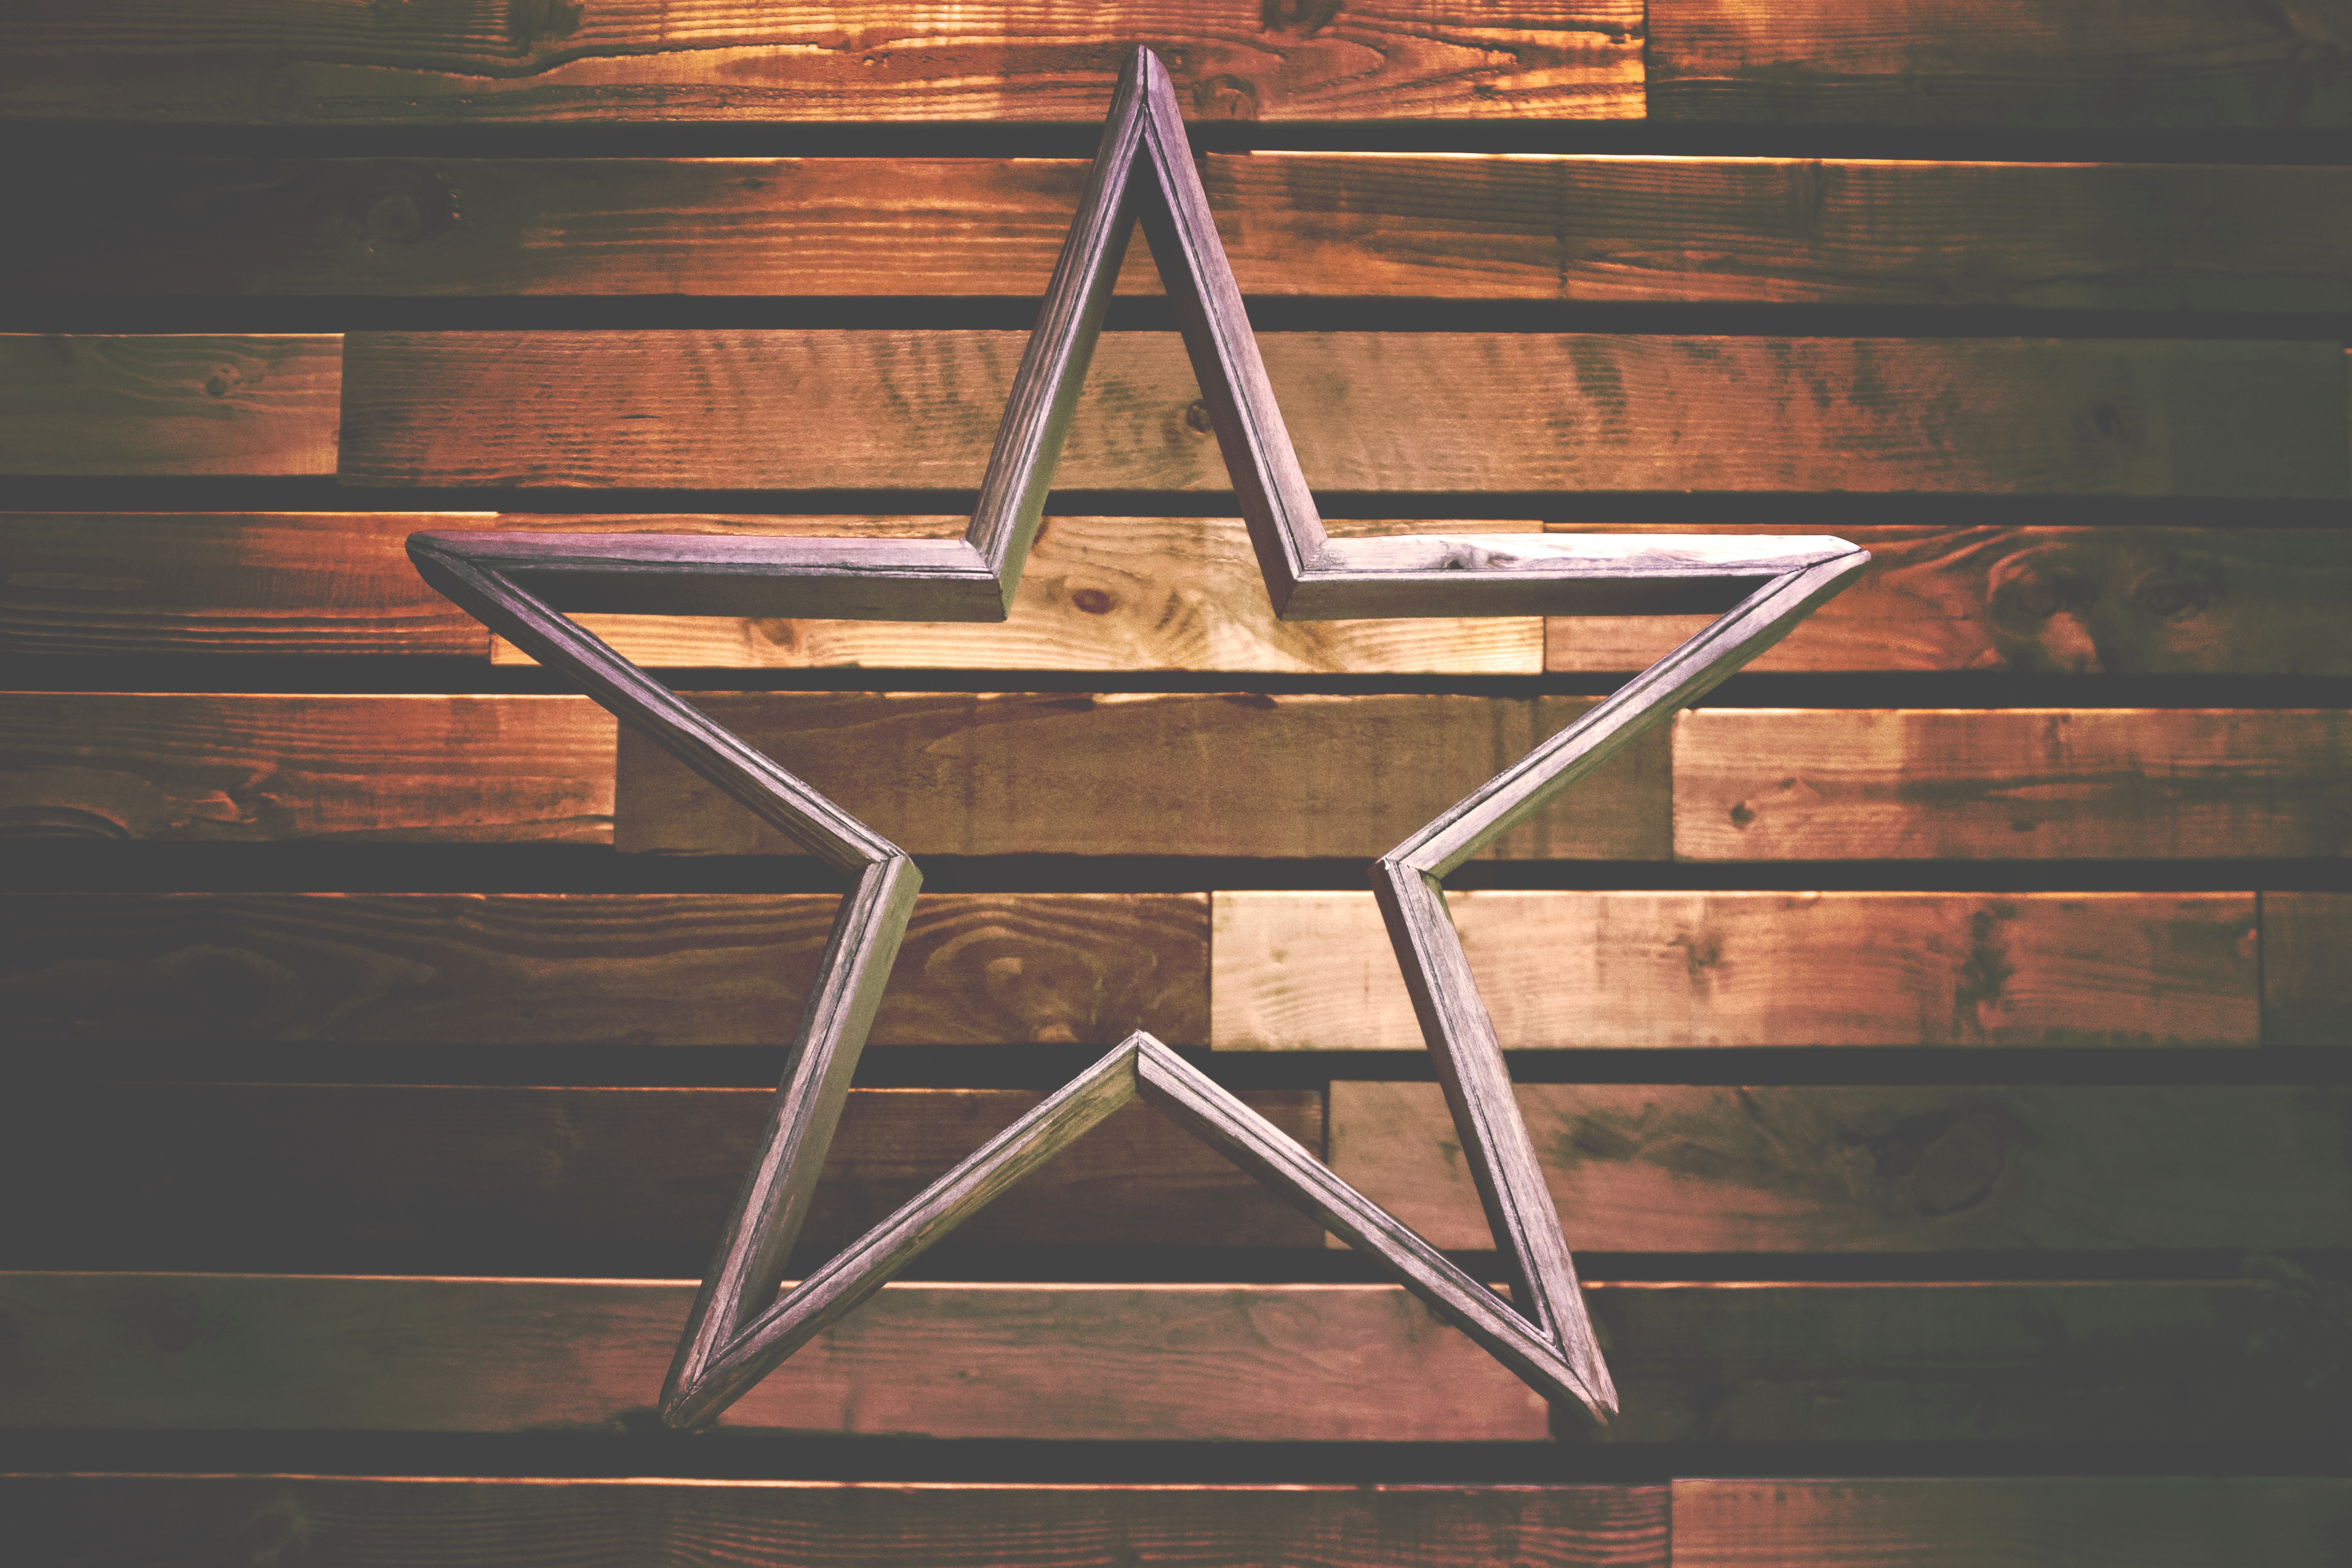
table, wood, star, texture, chair, floor, rustic, line, furniture, lighting, decor, design, symmetry, shape